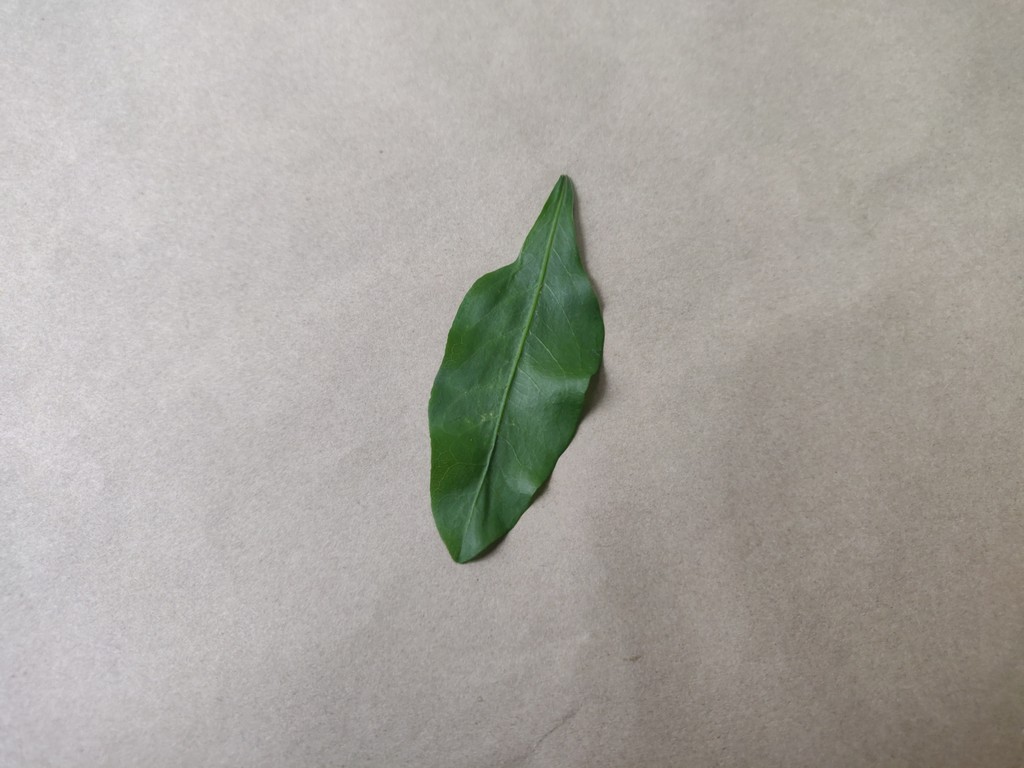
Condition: Healthy
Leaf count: single
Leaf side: front